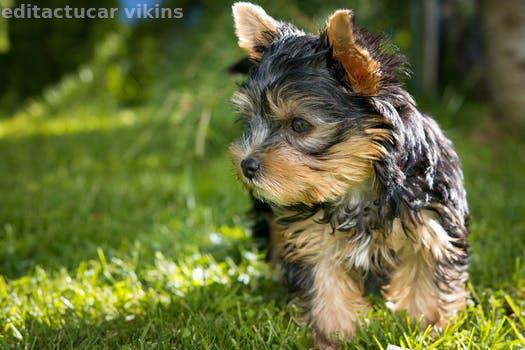
Label: Watermark